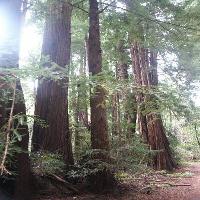
Weather: cloudy or overcast